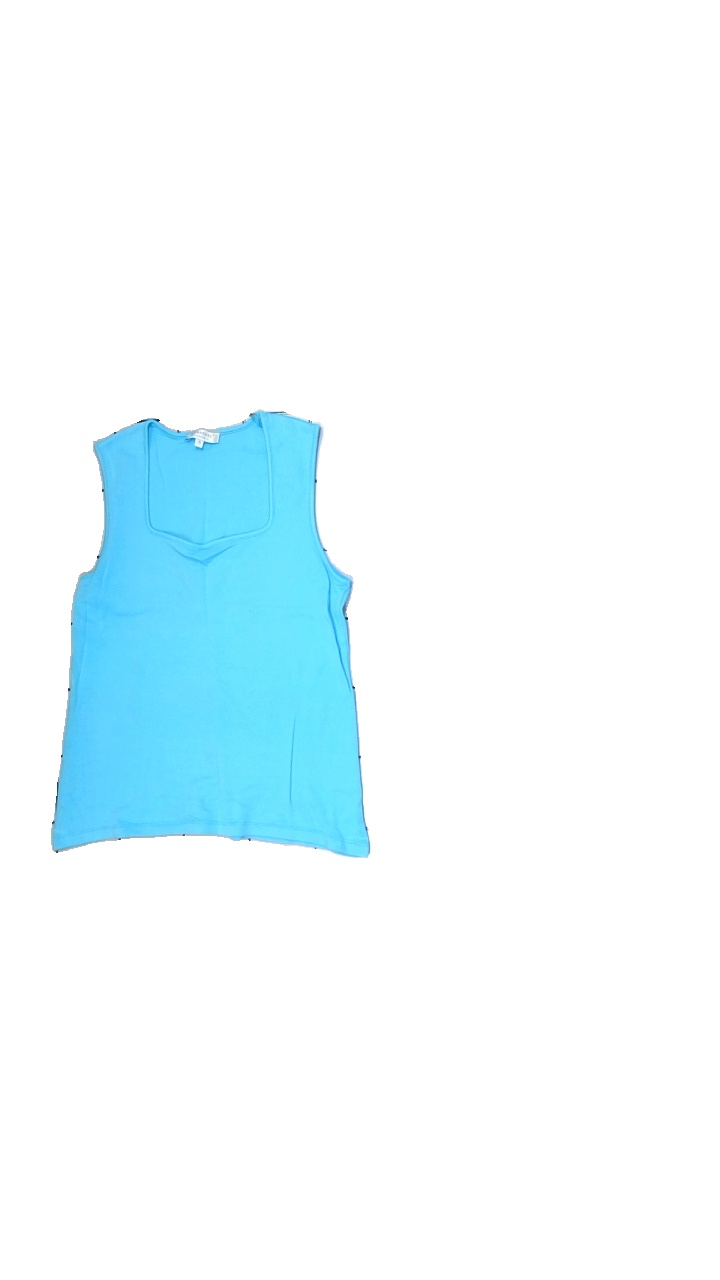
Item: Tank Top (Men)
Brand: Signature
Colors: Turquoise
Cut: Tight
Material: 95%cotton 5%elastane
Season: Summer
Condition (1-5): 3
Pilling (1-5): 3
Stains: Minor
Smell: Minor
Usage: Export
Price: <50